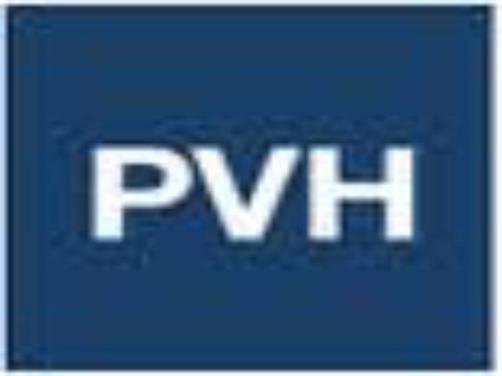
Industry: Clothes